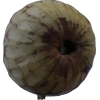
Label: cherimoya